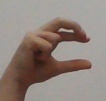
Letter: thal